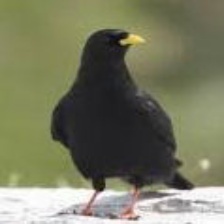
Species: ALPINE CHOUGH
Scientific name: PYRRHOCORAX GRACULUS